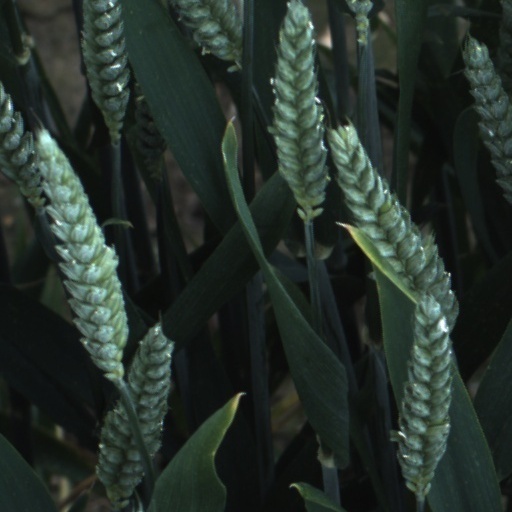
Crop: wheat